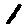
Label: 1